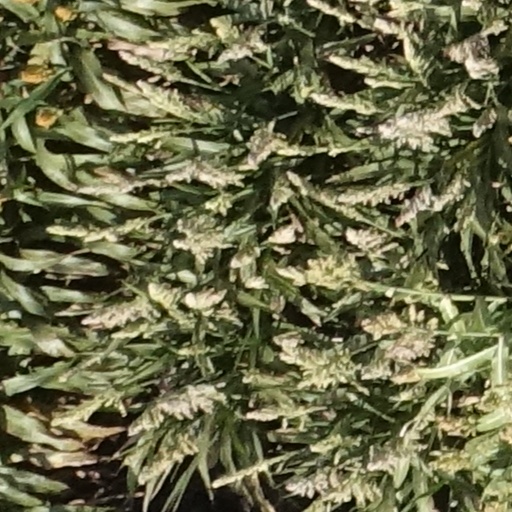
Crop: sorghum